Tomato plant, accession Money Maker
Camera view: bottom (45 deg); turntable rotation: 180 degrees
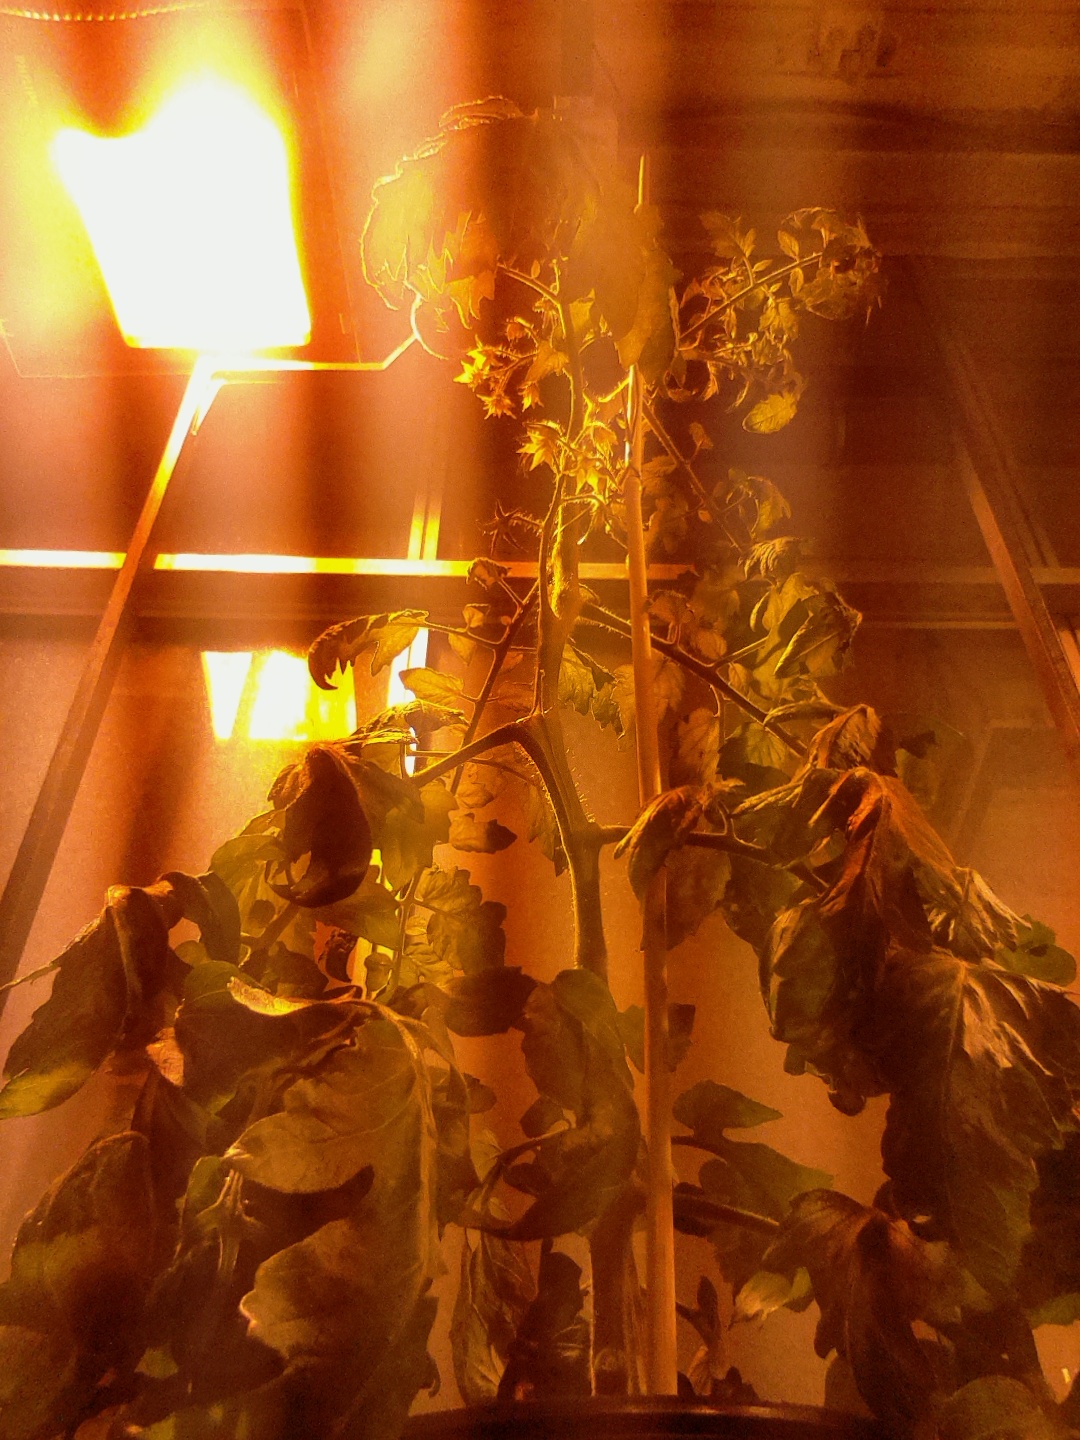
BBCH growth stage 70: Fruits at the main stem or branches visibles